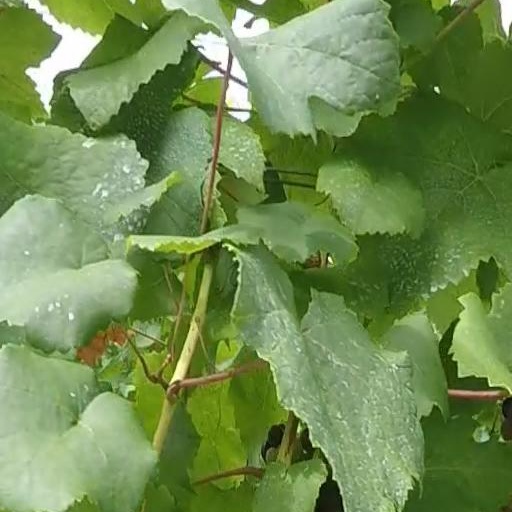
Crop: grape